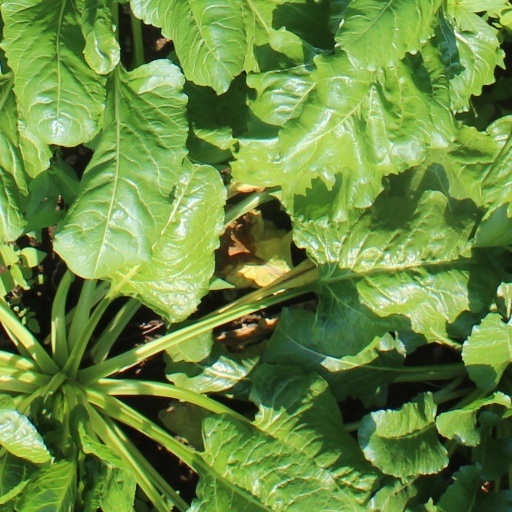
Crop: sugar beet